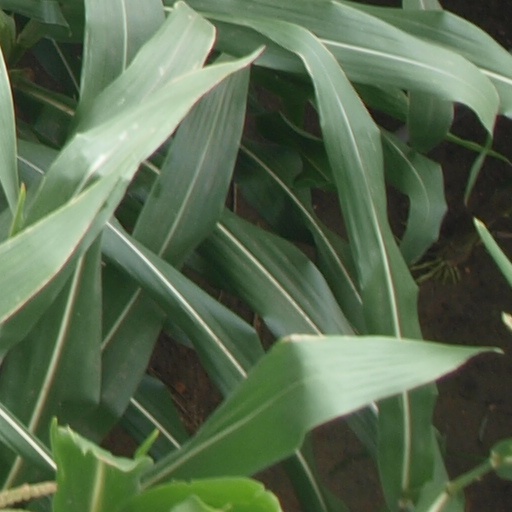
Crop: maize; corn